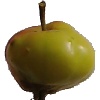
Label: Apple Red Yellow 2